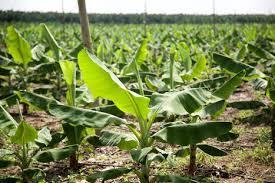
Picha hii inaonyesha shamba la ndizi, Shamba ambalo limepandwa migomba ya ndizi, na ni ndizi ambazo hazijakomaa, ni changa.